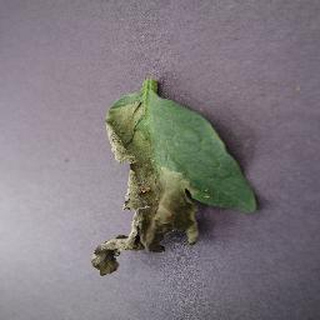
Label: tomato_late_blight